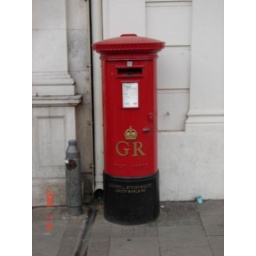
Letter box on the street in Windsor 3